Vinci Vogue Anžlovar

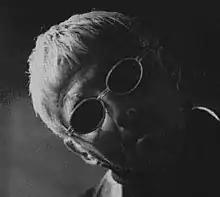

Vinci Vogue Anžlovar (19 October 1963 – 1 December 2024) was a Slovenian film director. He directed "Grandma Goes South", the first full-length film in the independent Slovenia. In 2009, he was awarded the media award Victor for his movie "The Gorjanci Vampire" (Slovene: ; Gorjanci being a mountain range in Southeastern Slovenia).